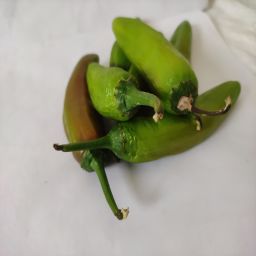
Crop: New Mexico Green Chile
Quality: Ripe